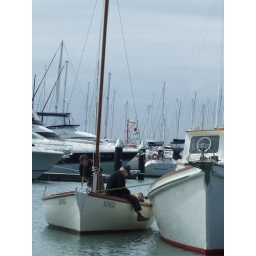
My Bro's couta boat in the water =]